2010–11 Paris Saint-Germain FC season

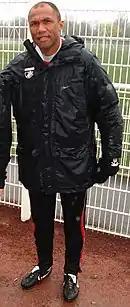
Antoine Kombouaré

Paris Saint-Germain opened their pre-season campaign with a victory over Évian. It was Mathieu Bodmer's first match with Paris. Évian opened the score through Oumar Pouye, but second-half substitute Clément Chantôme saved the day for PSG with a double. "Les Parisiens" continued their preparations for the coming season in a match which saw new recruit Nenê made their debut for Antoine Kombouaré's side as PSG came from behind to record a victory over Portuguese side Sporting CP. Despite falling two goals behind in the first five minutes, with an own from goalkeeper Apoula Edel included, strikes from last season's top scorer Mevlüt Erdinç and Ludovic Giuly had the scores level at the break before Stéphane Sessègnon and Jean-Eudes Maurice scored in the second half to clinch a tough win. Three weeks before the start of the Ligue 1 season, pre-season preparations seemed to be progressing perfectly for PSG as they ran out convincingly winners against Belgian side Mechelen in an empty Camp des Loges, notching their third successive victory thanks to goals from Nenê, Christophe Jallet, Stéphane Sessègnon and Mevlüt Erdinç. Just a few days before the Trophée des Champions and the Tournoi de Paris, Antoine Kombouaré's men could only draw with Legia Warszawa in their last friendly match after being two up following consecutive goals from Guillaume Hoarau and Mateja Kežman. It seemed the hard work was done but the Polish outfit took advantage of PSG's overconfidence and managed to score twice in the final ten minutes.